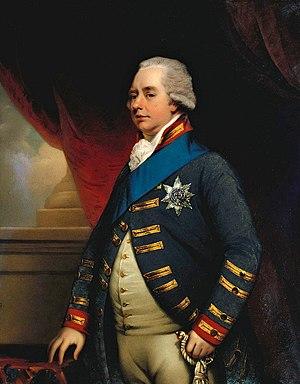
Guillaume V Batave, prince d'Orange-Nassau, né à La Haye le 8 mars 1748 et mort à Brunswick le 9 avril 1806, est prince de Nassau-Dietz à sa naissance, prince d'Orange-Nassau en 1751, stathouder des Provinces-Unies de 1751 à 1795, prince de Fulda et comte de Corvey en 1802. Il fut le dernier stathouder des Provinces-Unies.